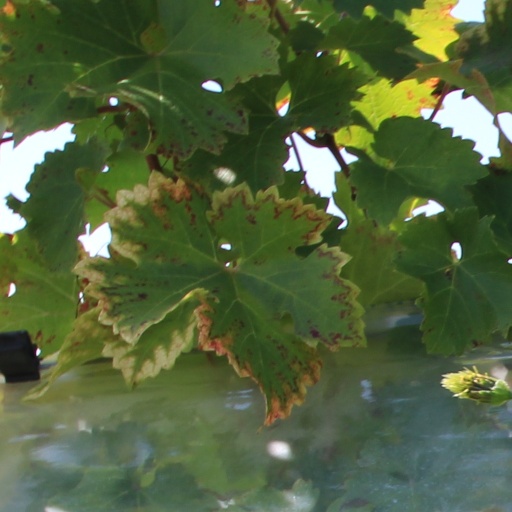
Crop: grape